Hybrid wood

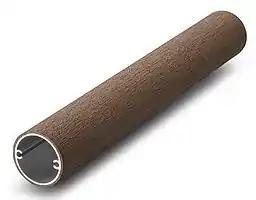
Hybrid wood

In truth, speaking of hybrid wood profiles only makes sense when the outer layer – the composite wood – and the core – aluminum – are adhering sufficiently to each other to prevent any delamination under any climatic conditions to which they may be exposed. To this day, only coextrusion at high temperature of a powerful adhesive and of composite wood allows the "fusion" of 2 materials as different as aluminum and composite wood. This adhesiveness is so powerful that bending the profiles is possible even at very low radii, thus broadening significantly the fields of applications.